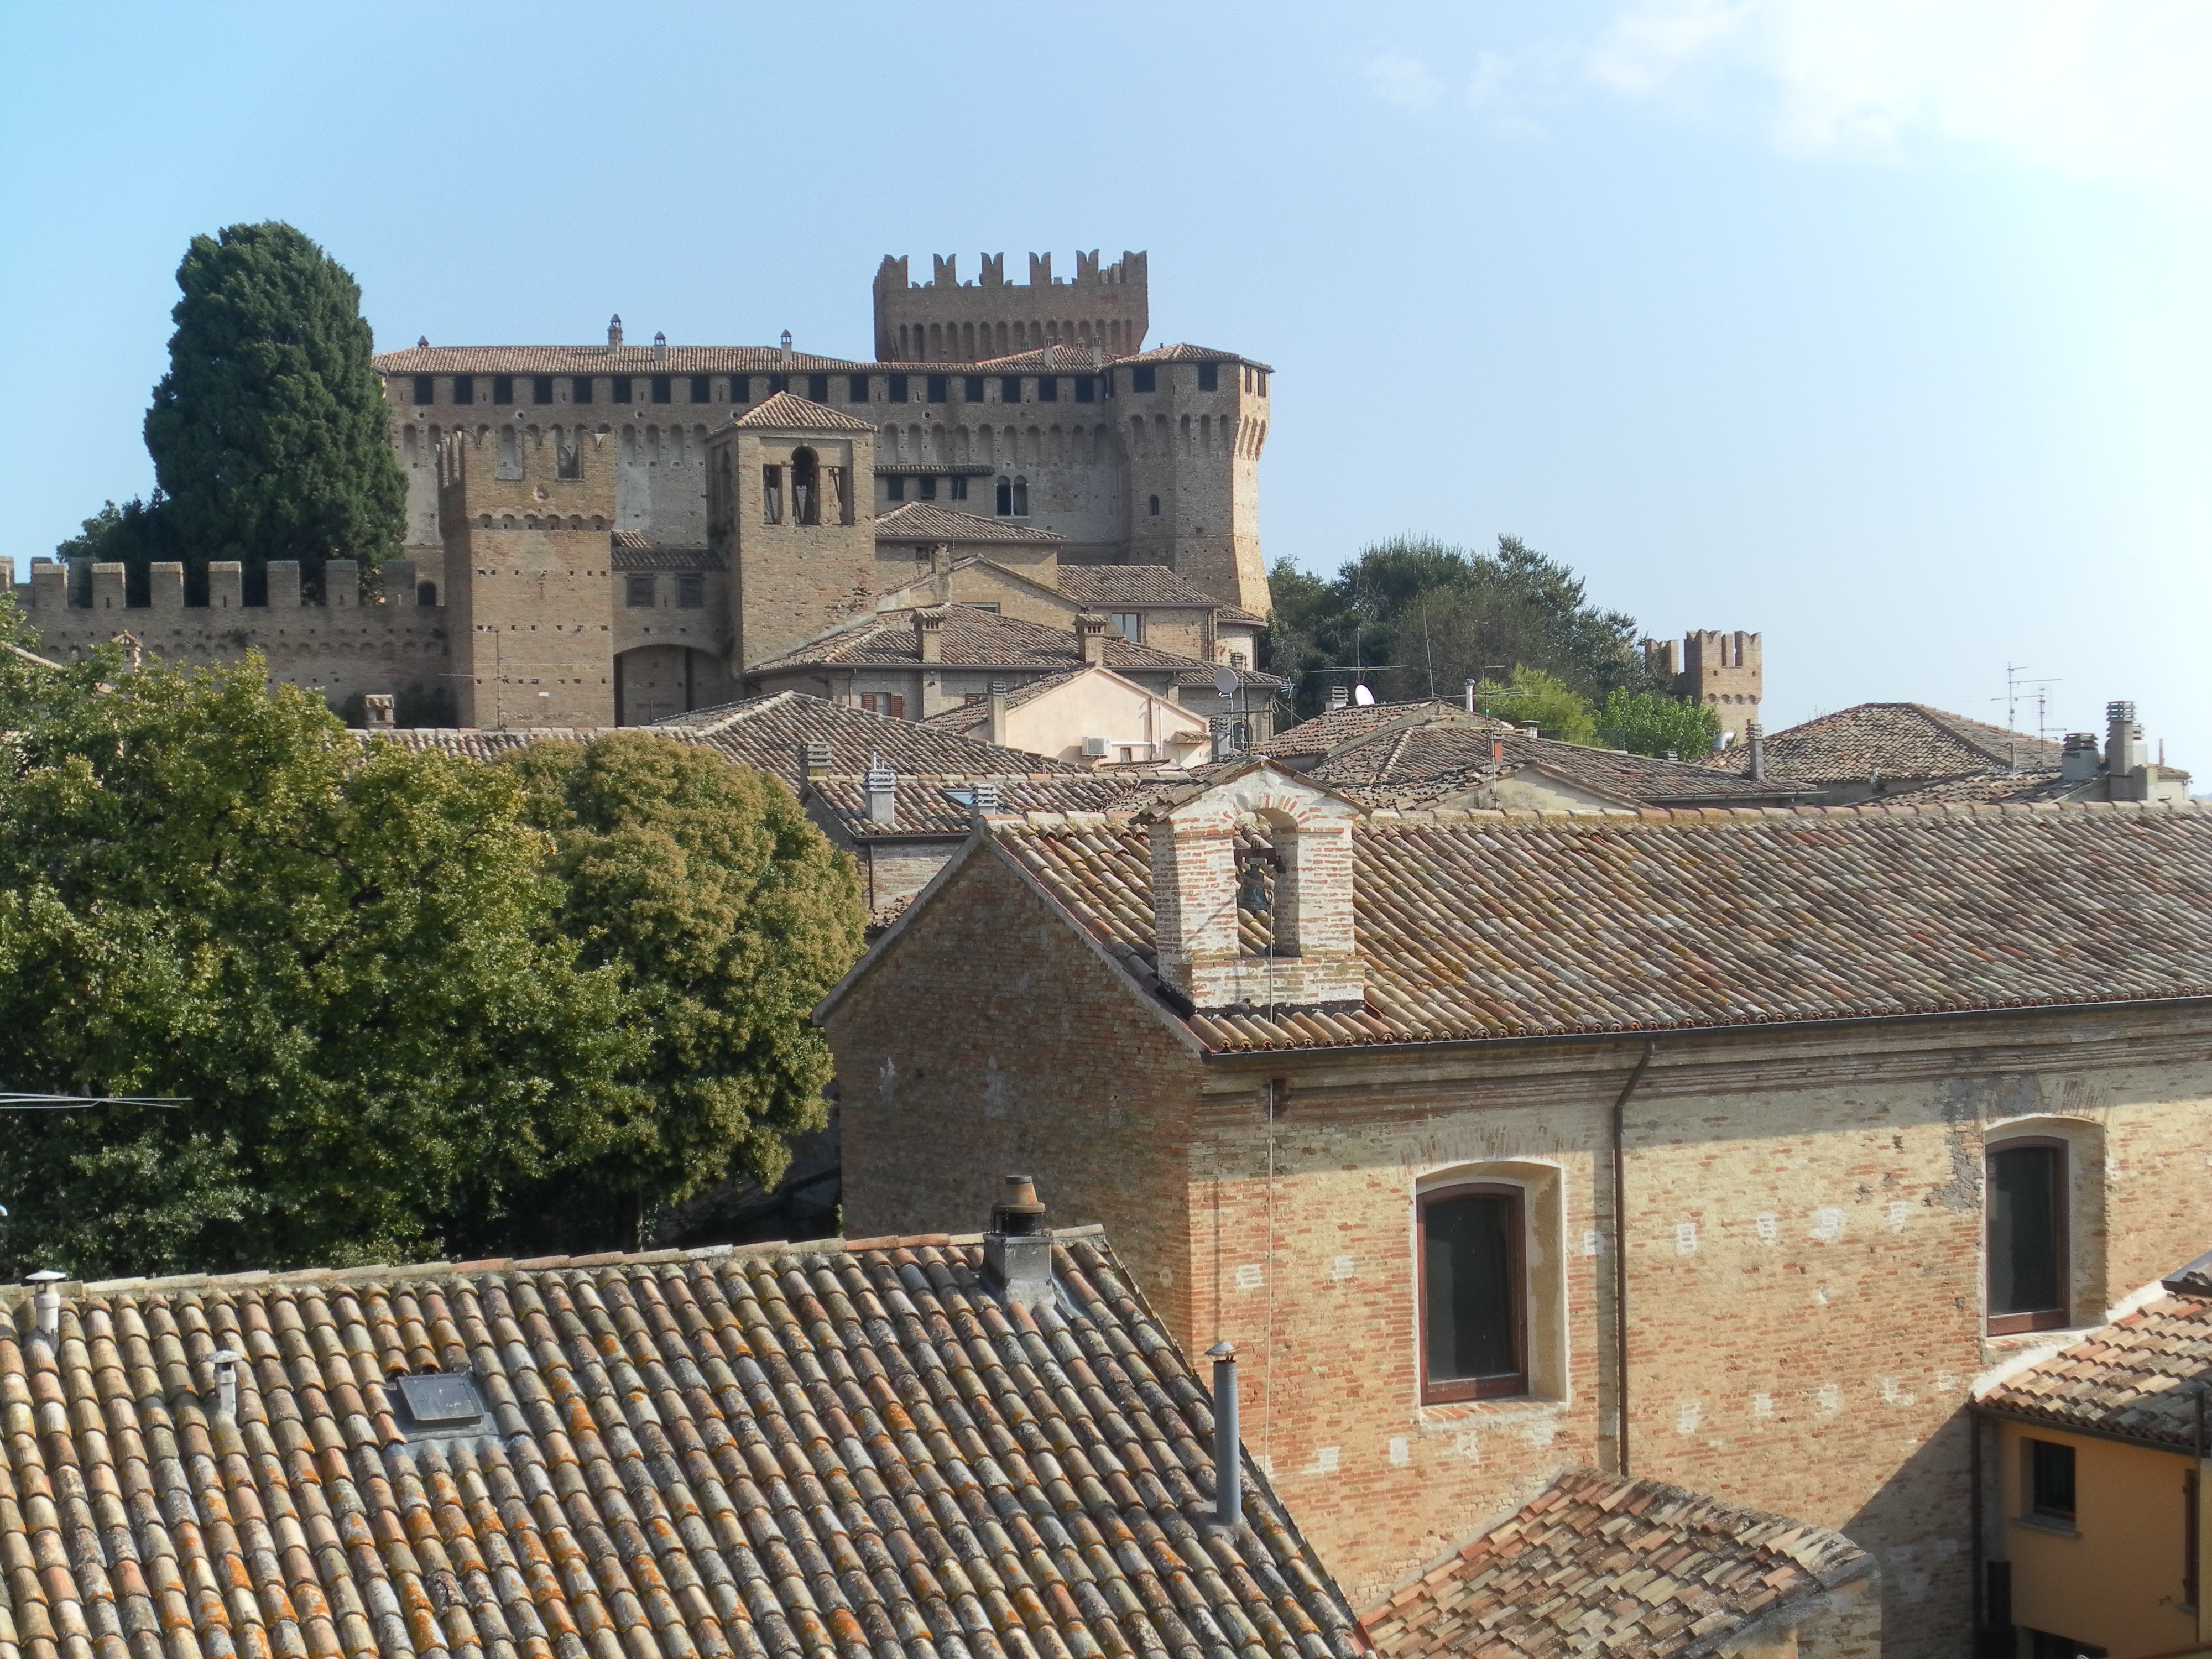
architecture, building, palace, castle, italy, fortification, rocca, history, estate, middle ages, gradara, historic site, ancient history, paolo and francesca